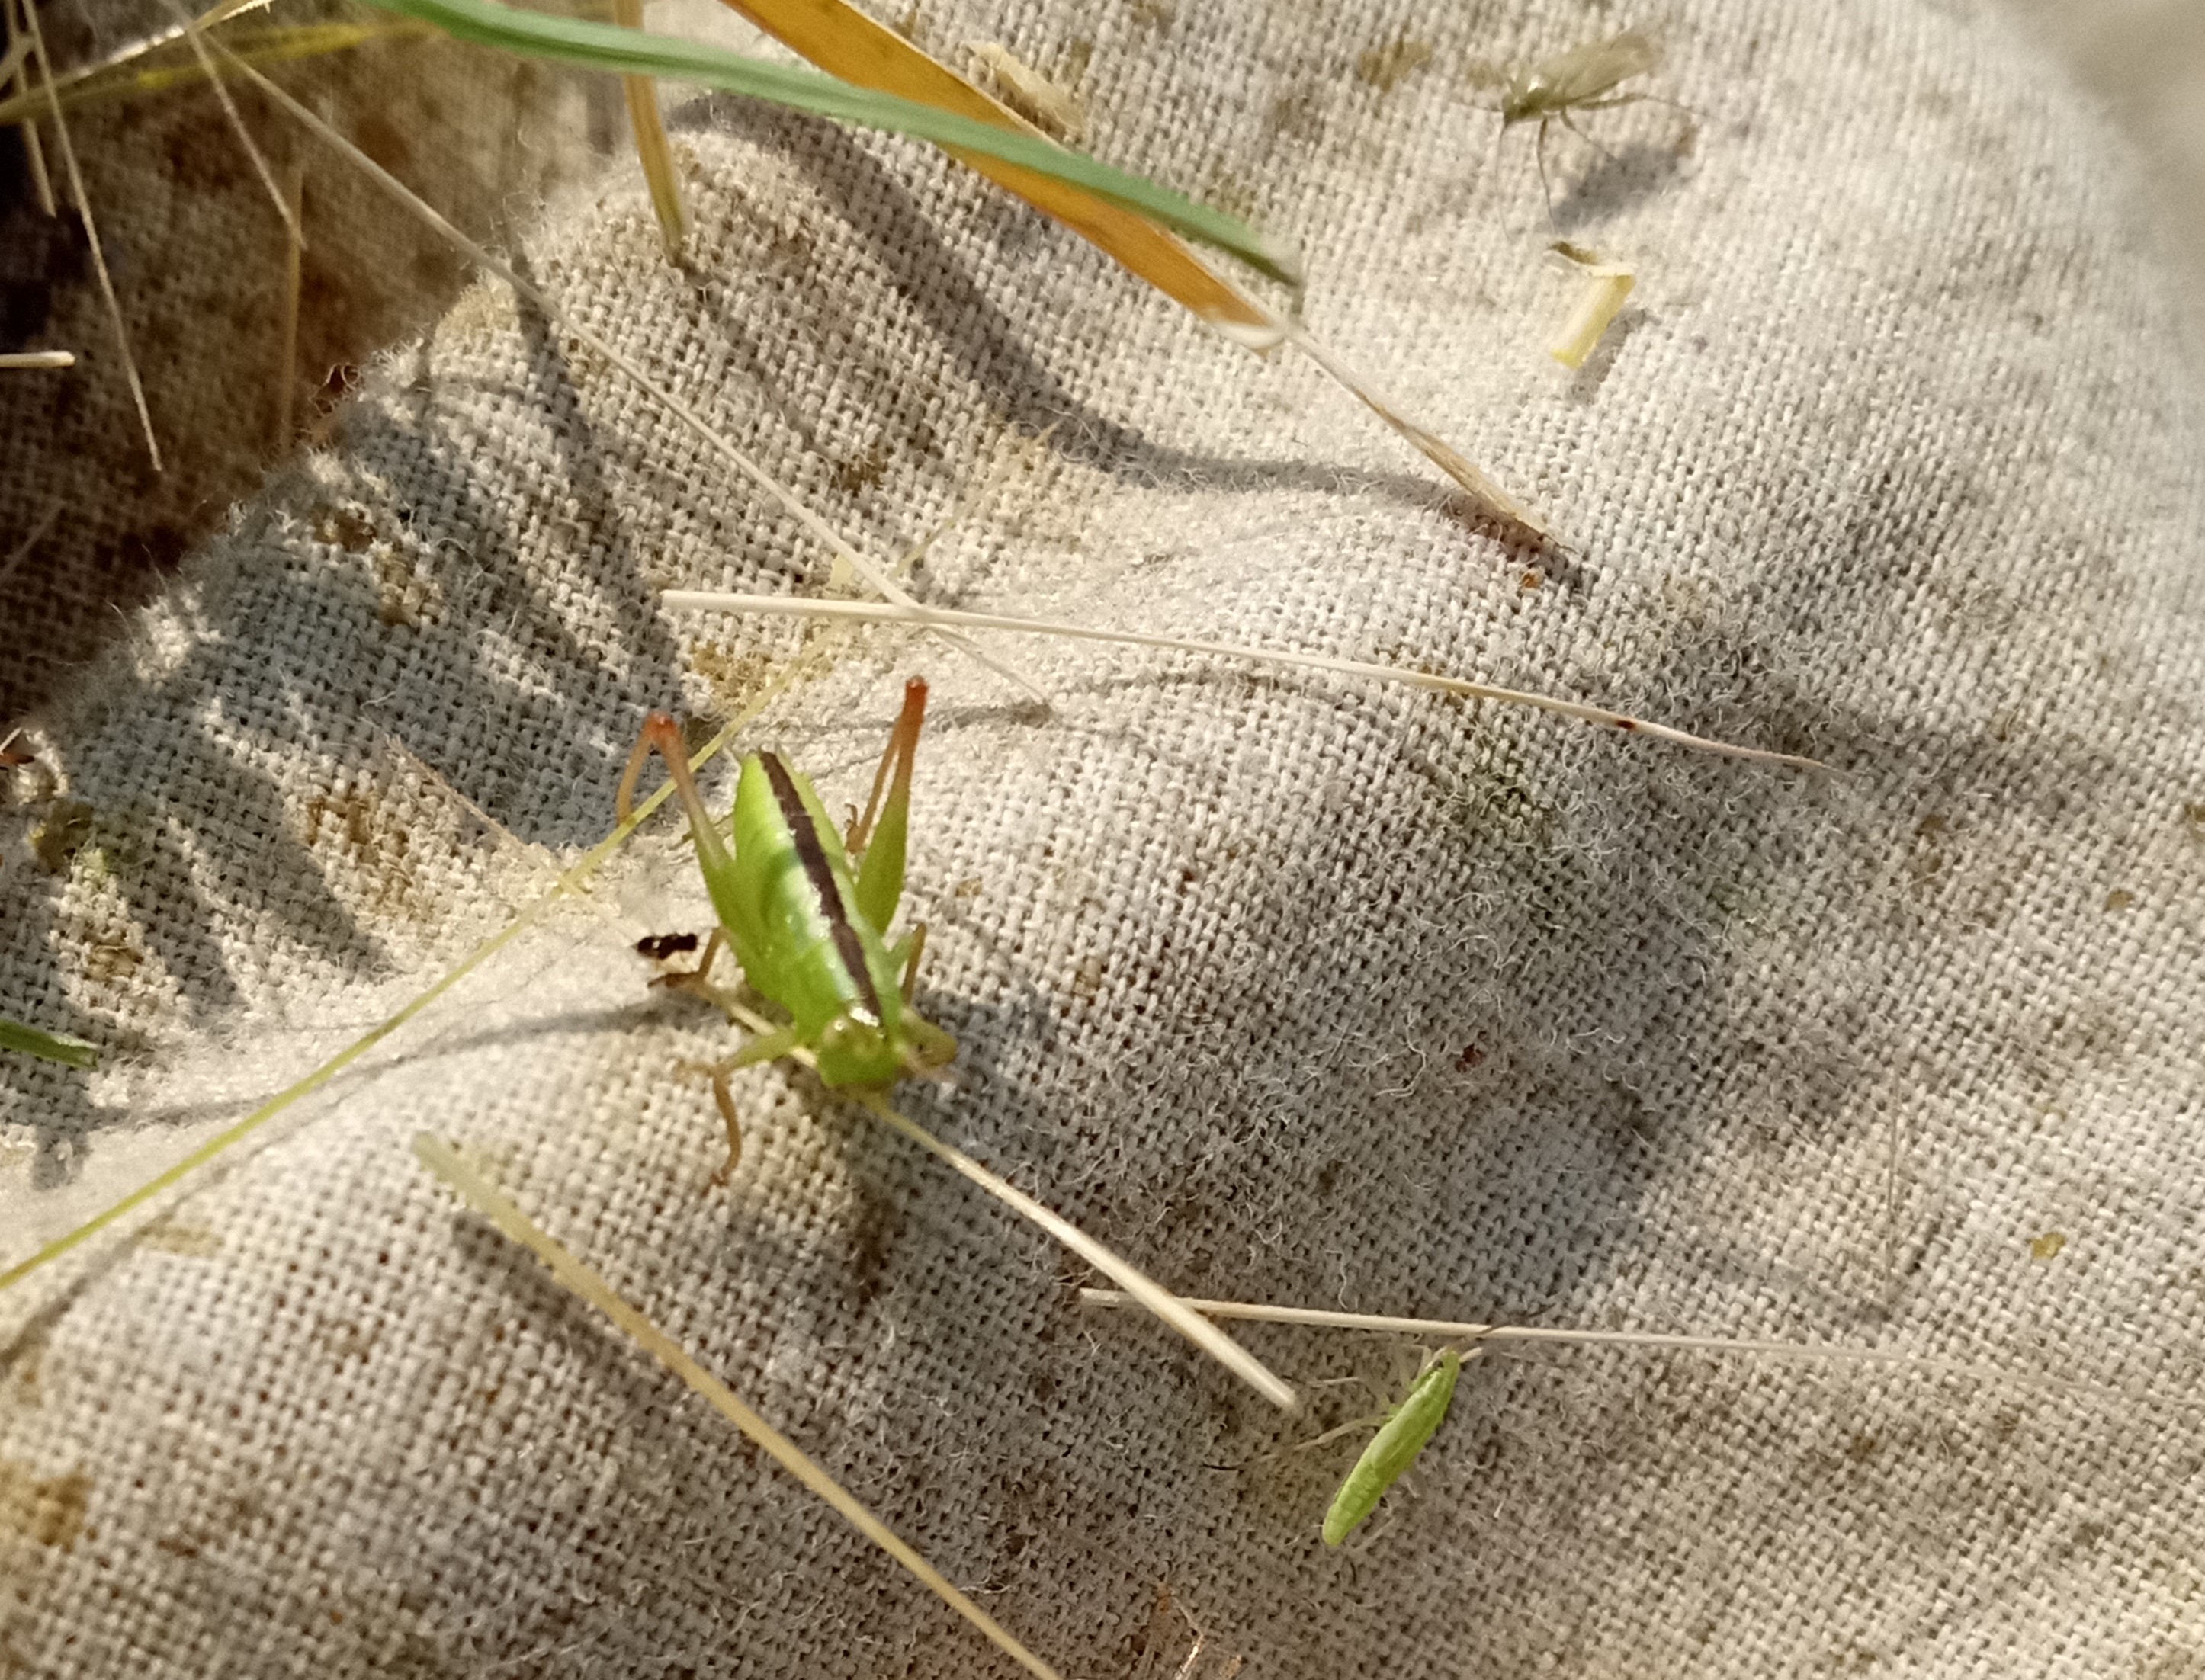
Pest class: occasional_pest